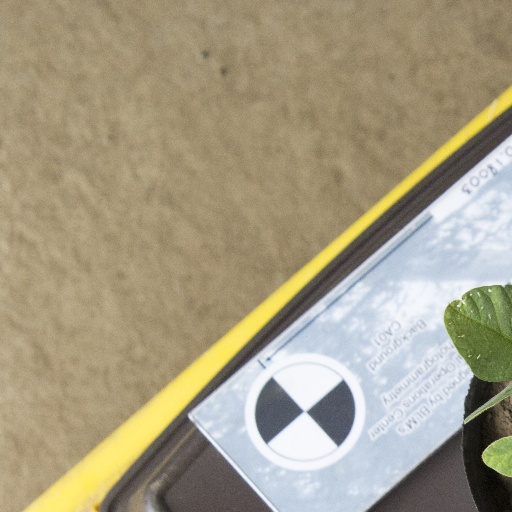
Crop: soybean